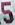
Number: 5